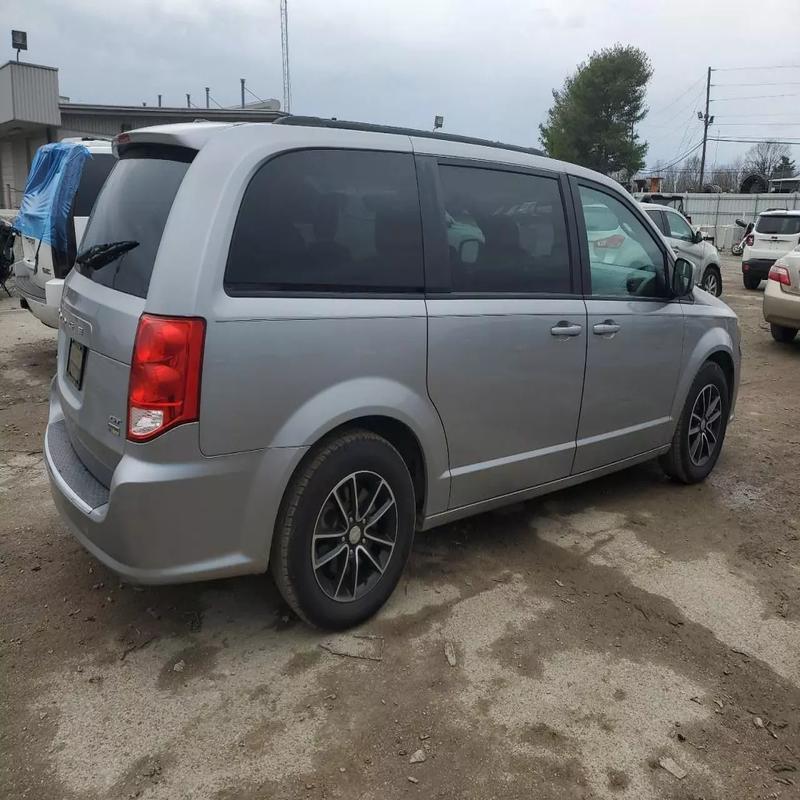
Aucun dommage détecté.
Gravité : aucun